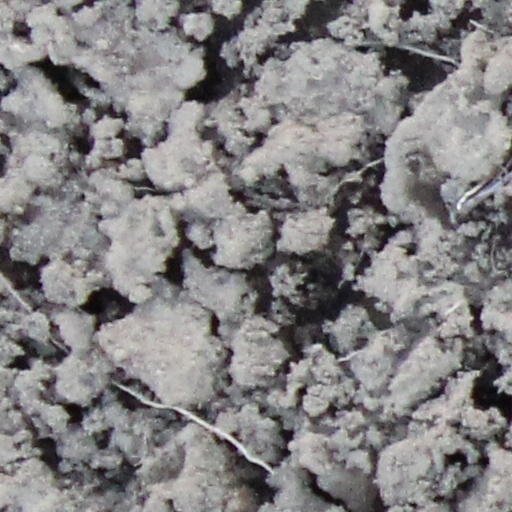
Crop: wheat